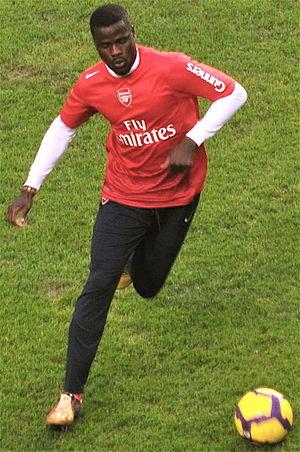
Laureano Bissan Etame Mayer connu sous le nom de Lauren, né le 19 janvier 1977 à Kribi, est un footballeur international camerounais.